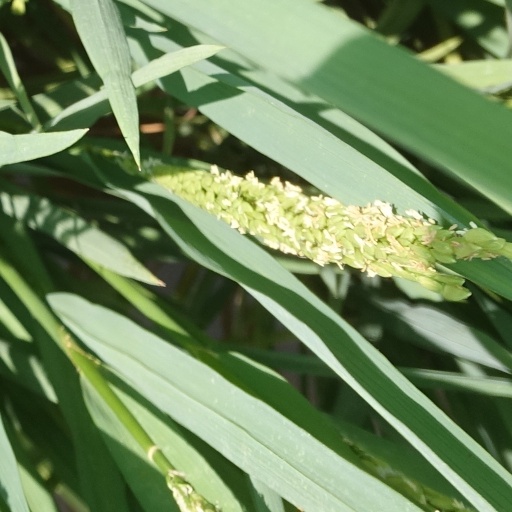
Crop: rice